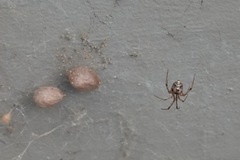
Species: Parasteatoda_tepidariorum